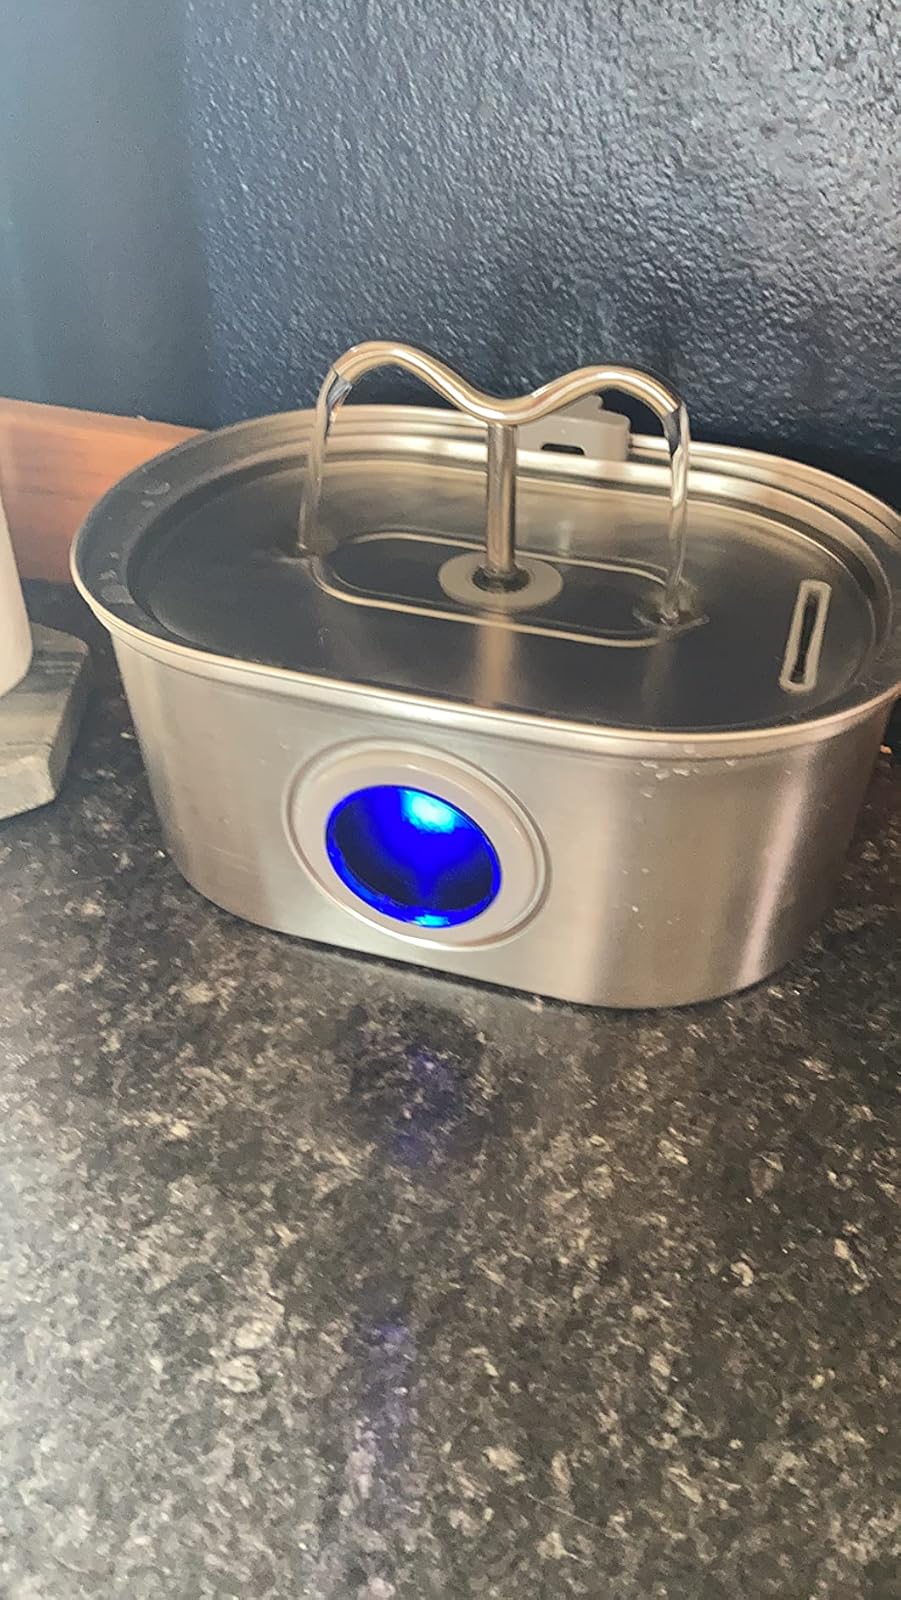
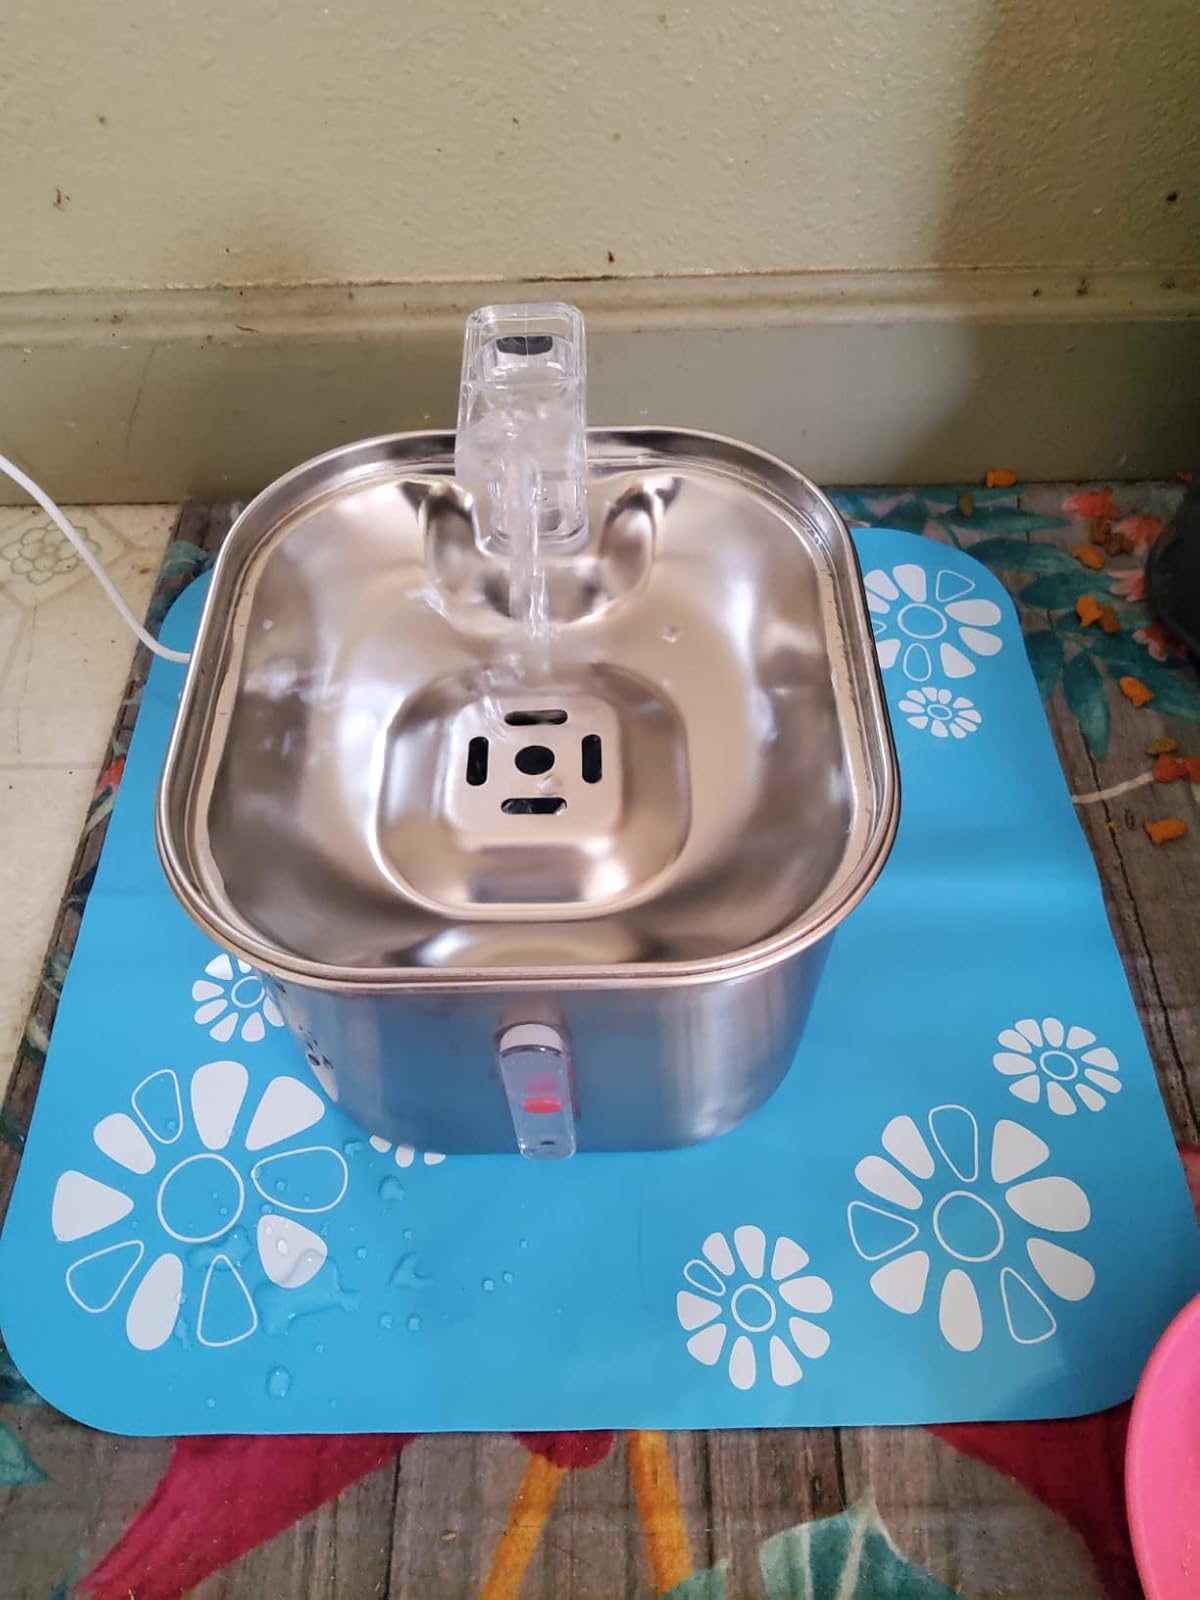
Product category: items_bowl
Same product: no